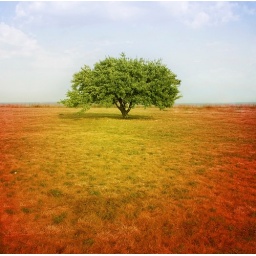
Dreamscape series - a single tree in a field of yellow and red